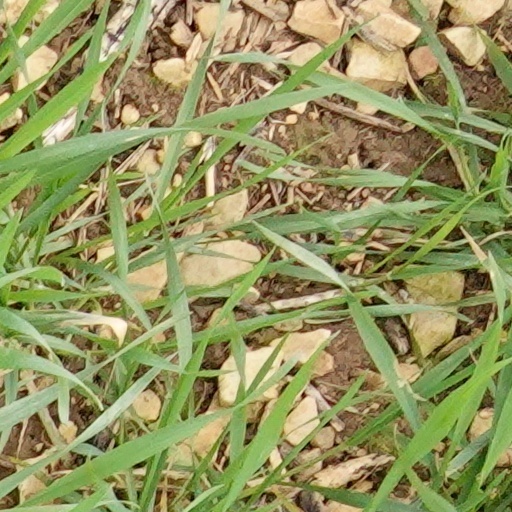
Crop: wheat